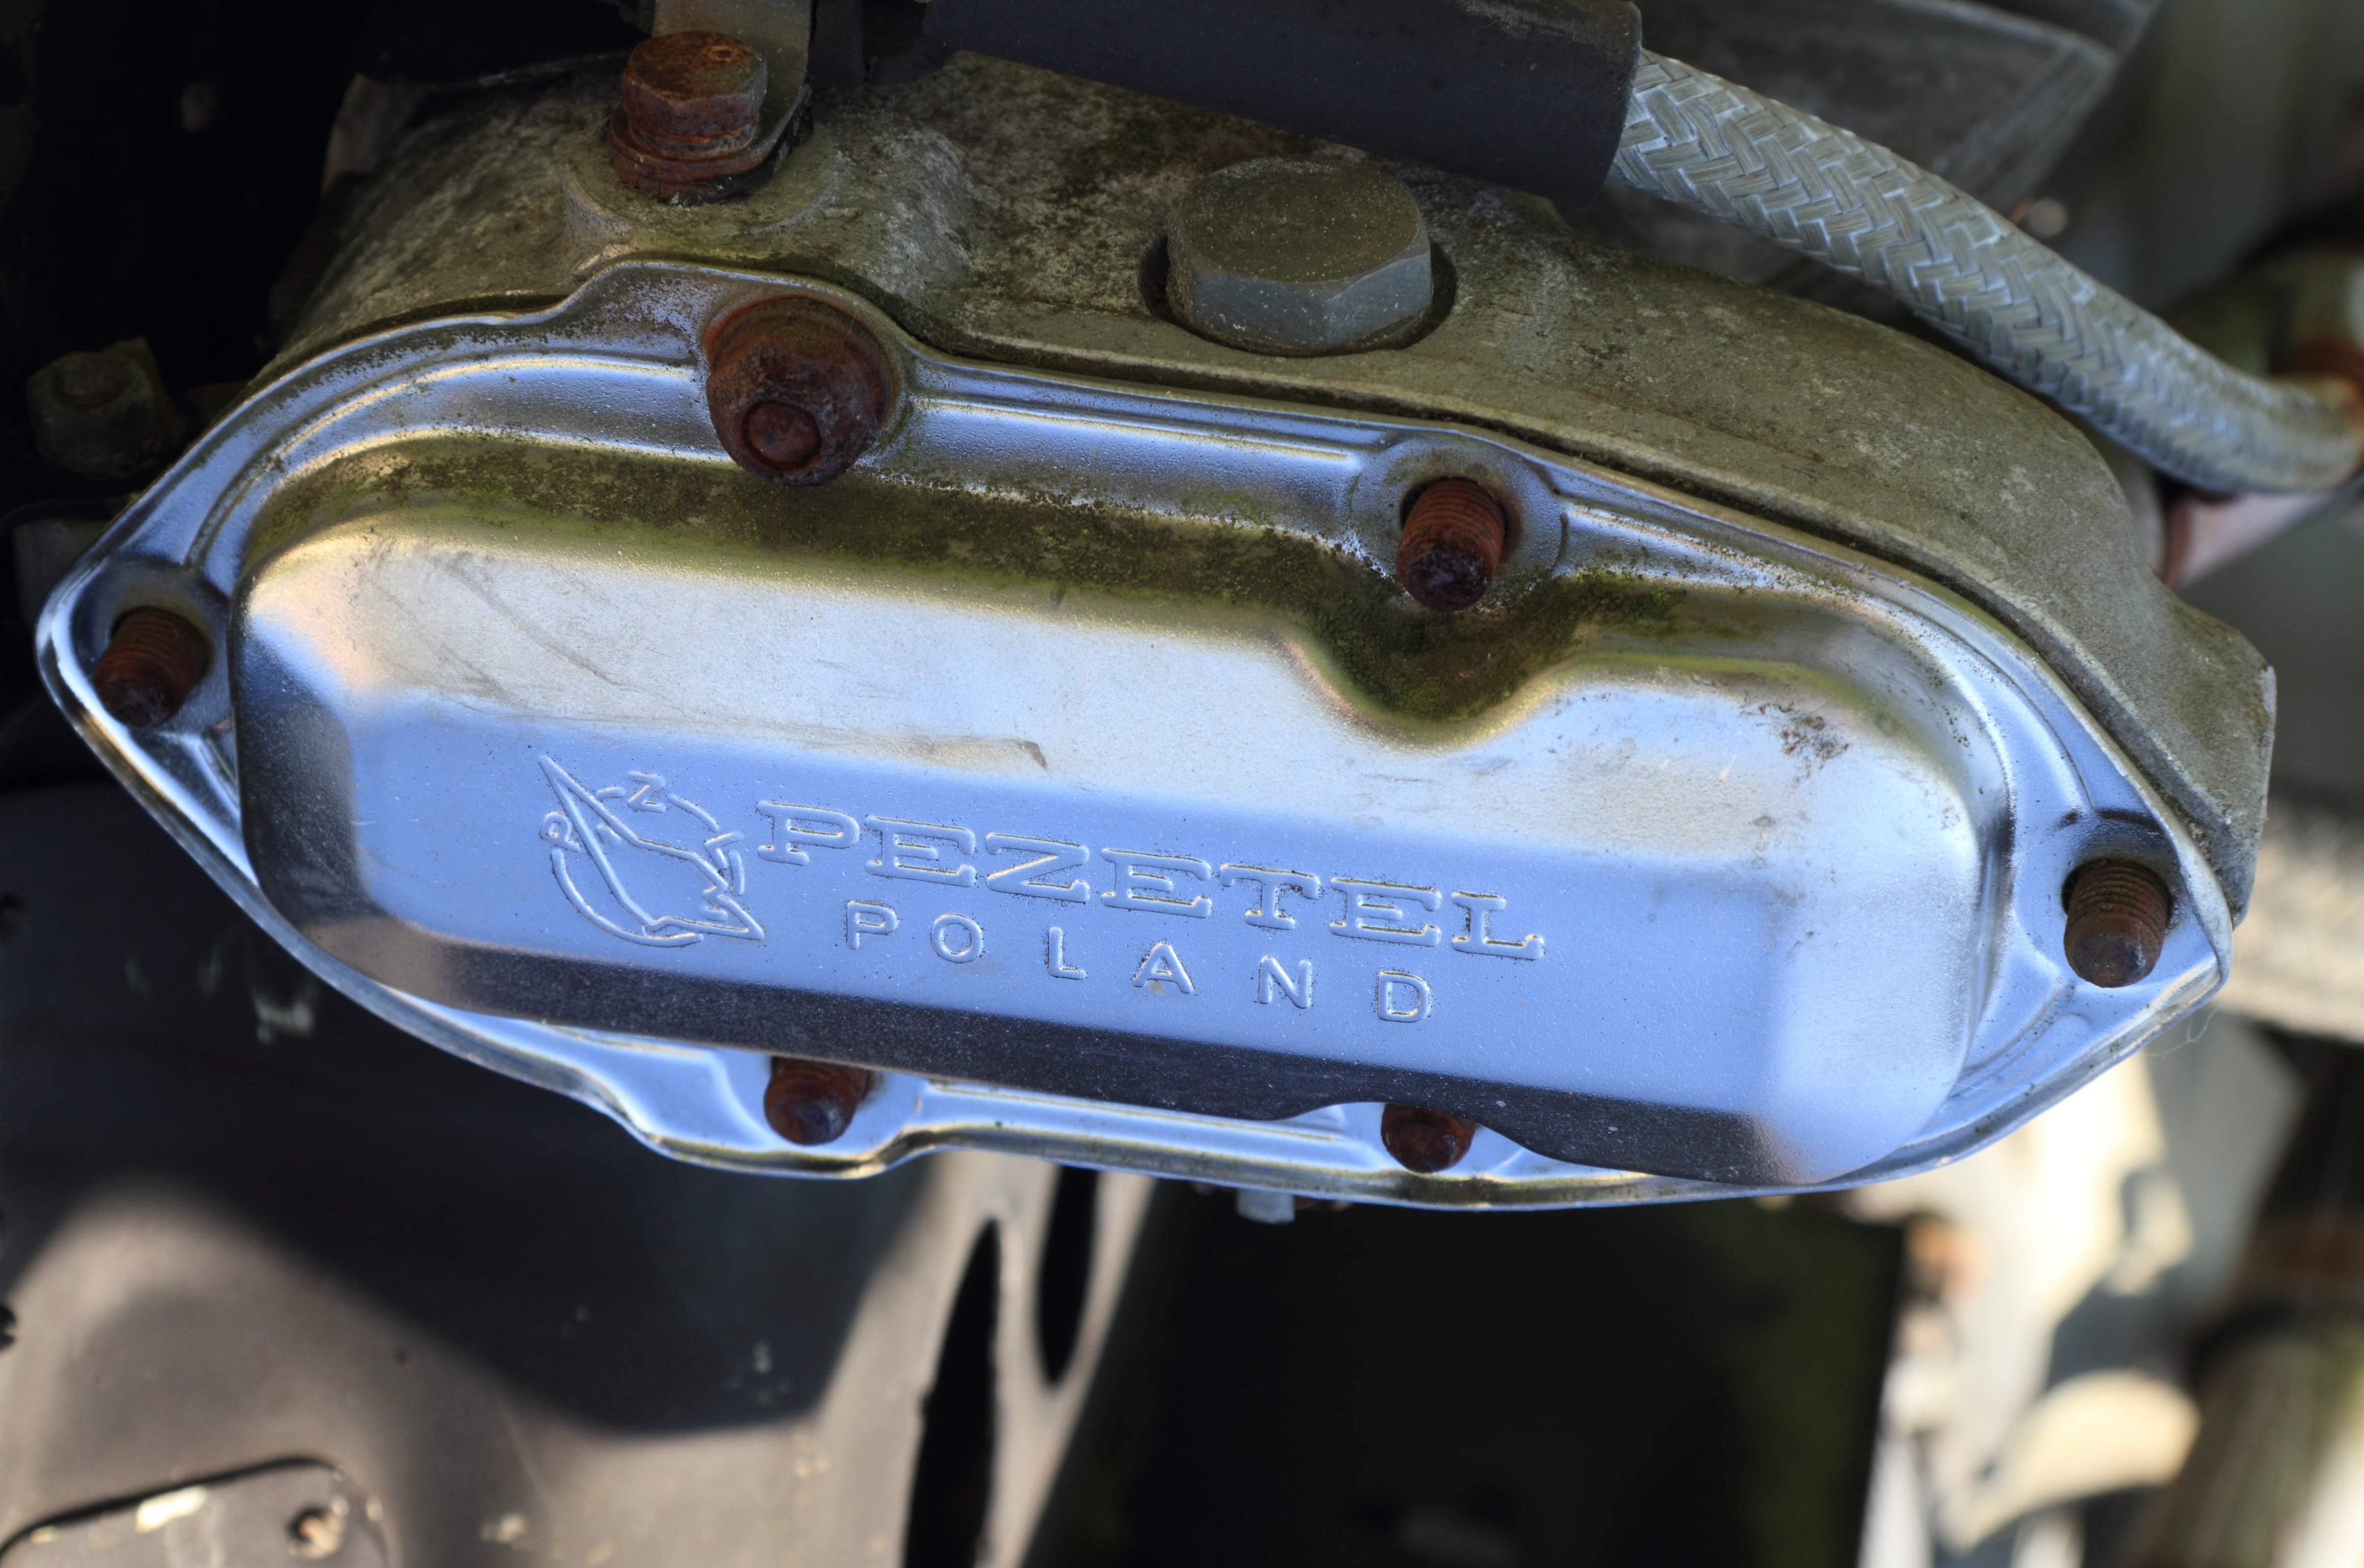
car, wheel, plane, aircraft, military, army, vehicle, abandoned, bumper, engine, poland, dump, radial, auto part, automobile make, automotive exterior